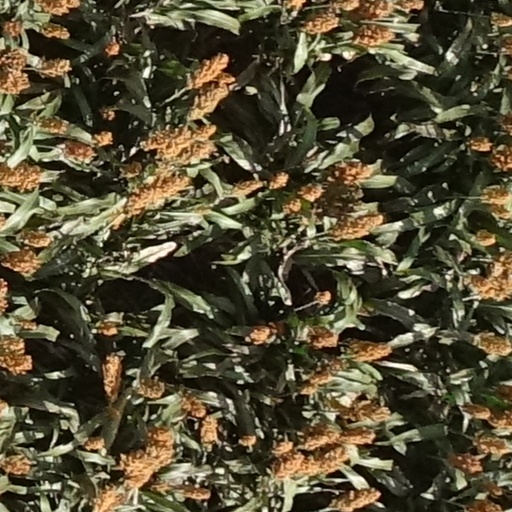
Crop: sorghum